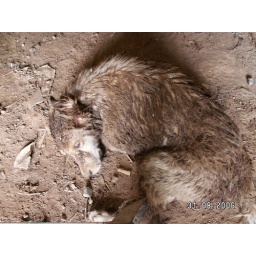
She used soil to dress up after swimming in the river